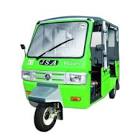
Vehicle type: Auto Rickshaws